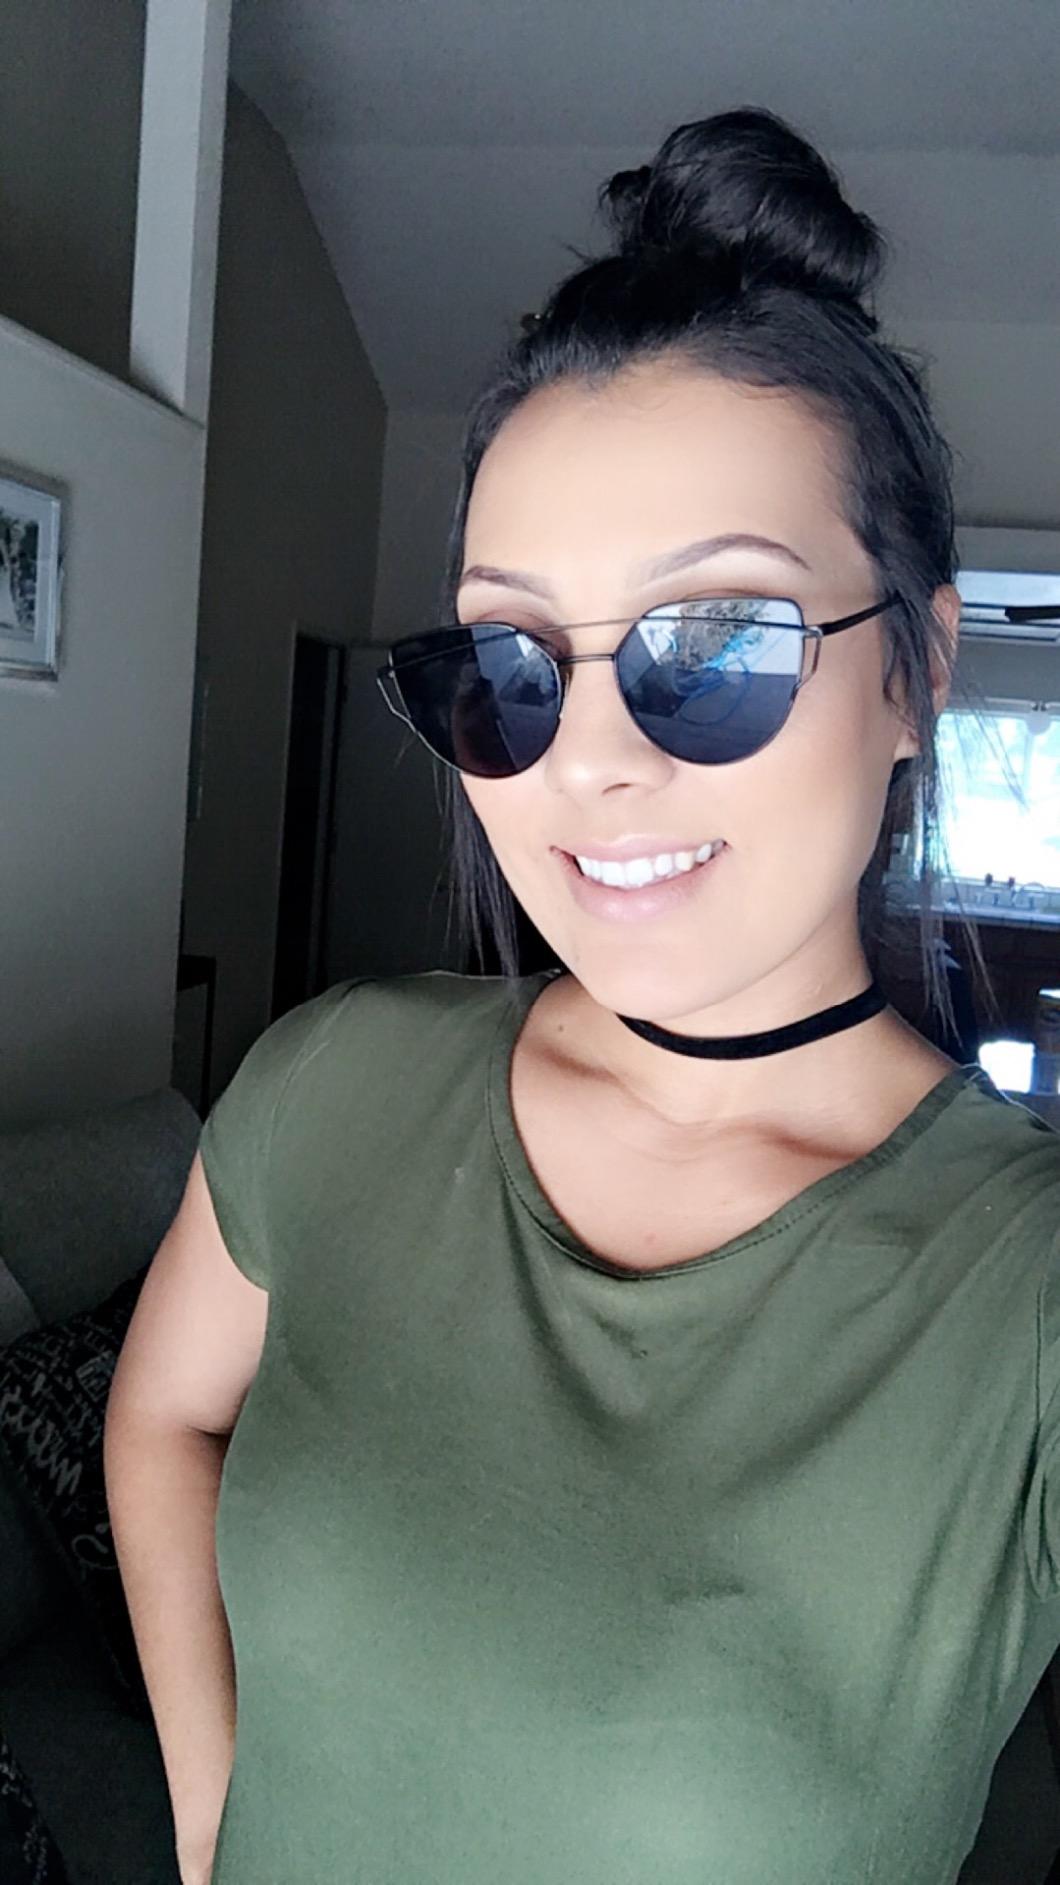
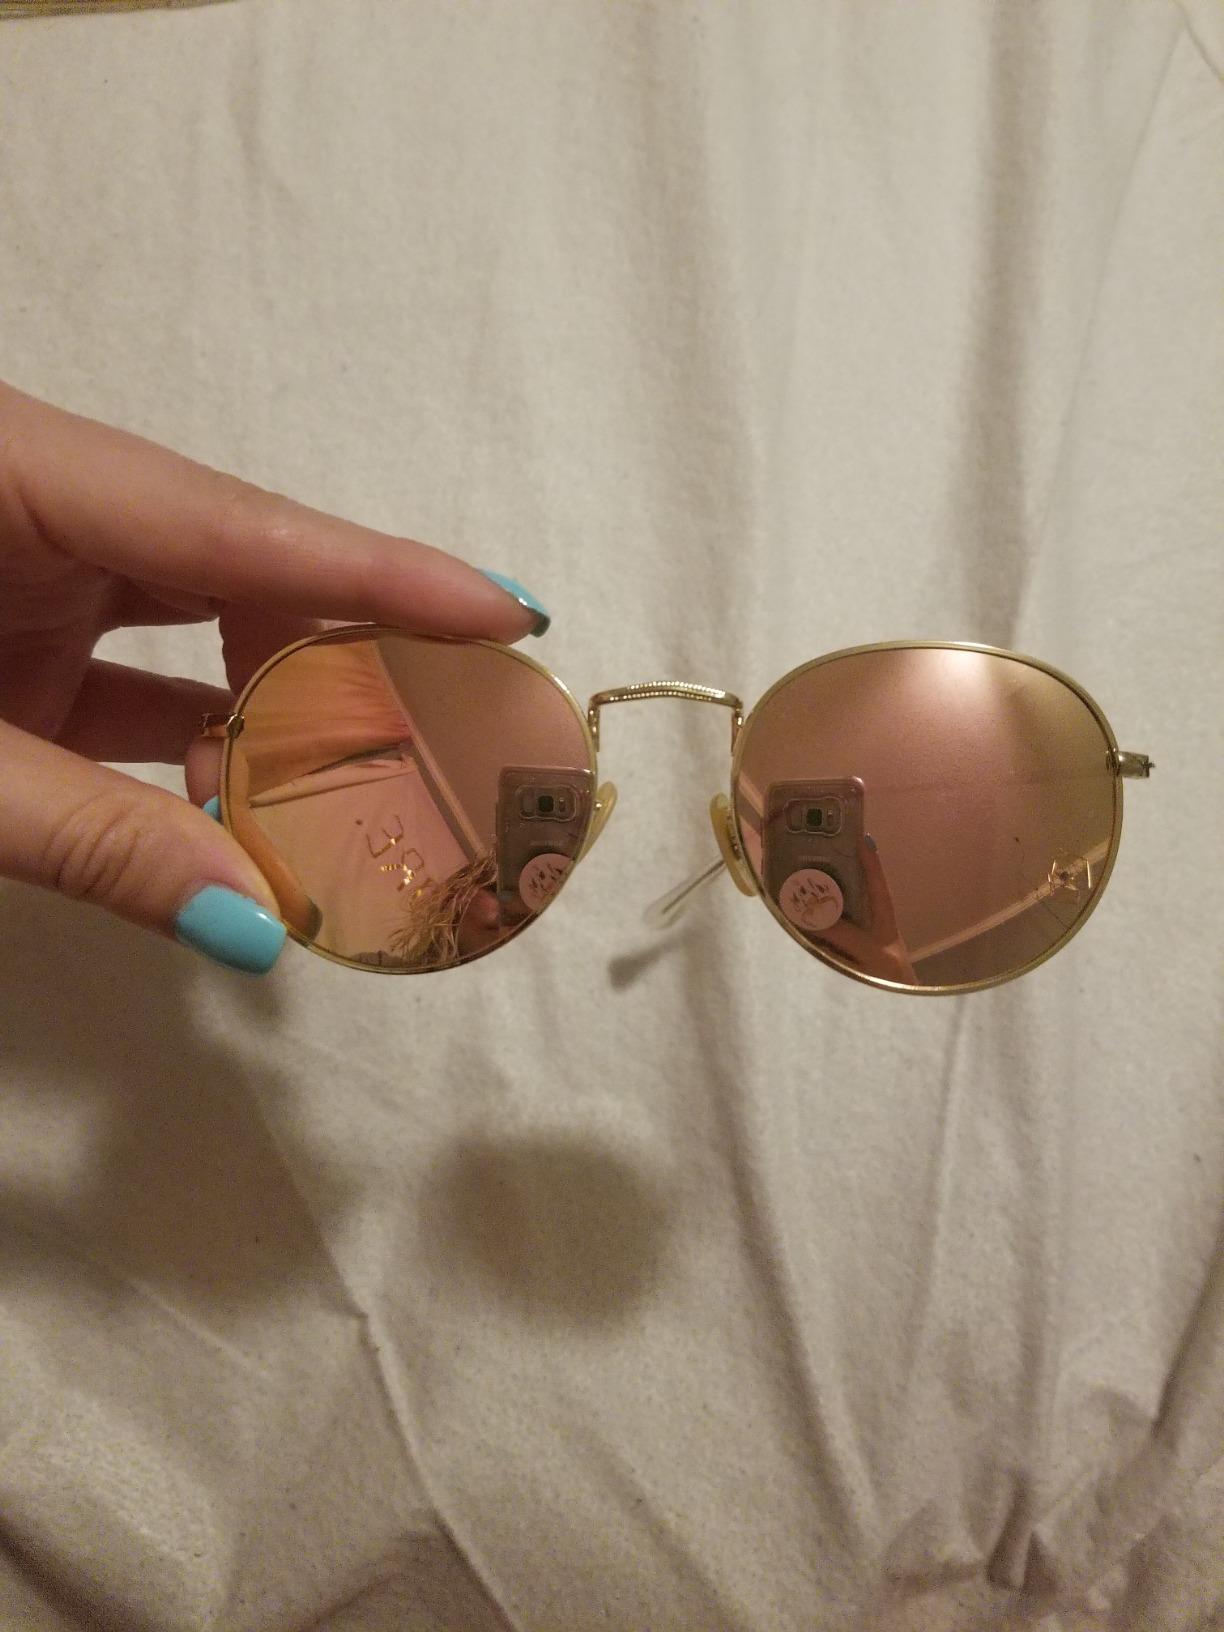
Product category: accessories_sunglasses
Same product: no